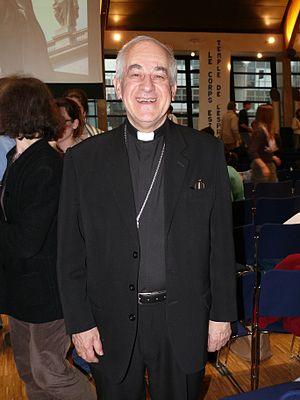
Monseigneur Jean-Yves Riocreux, évêque de Pontoise (France), à la Rencontre Nationale de Chrétiens en Grande École, à Pontoise (Val-d'Oise, France), en février 2009.